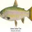
Label: trout